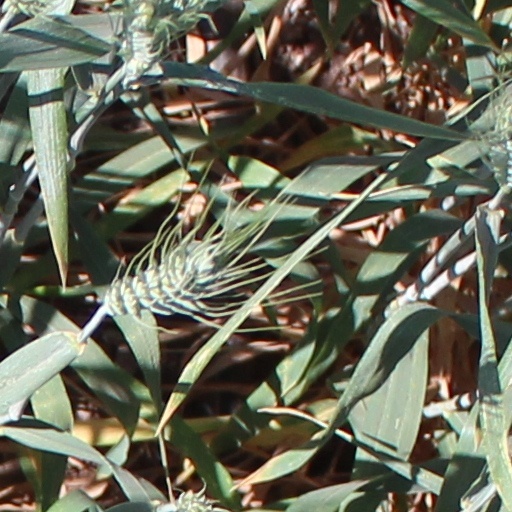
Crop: wheat